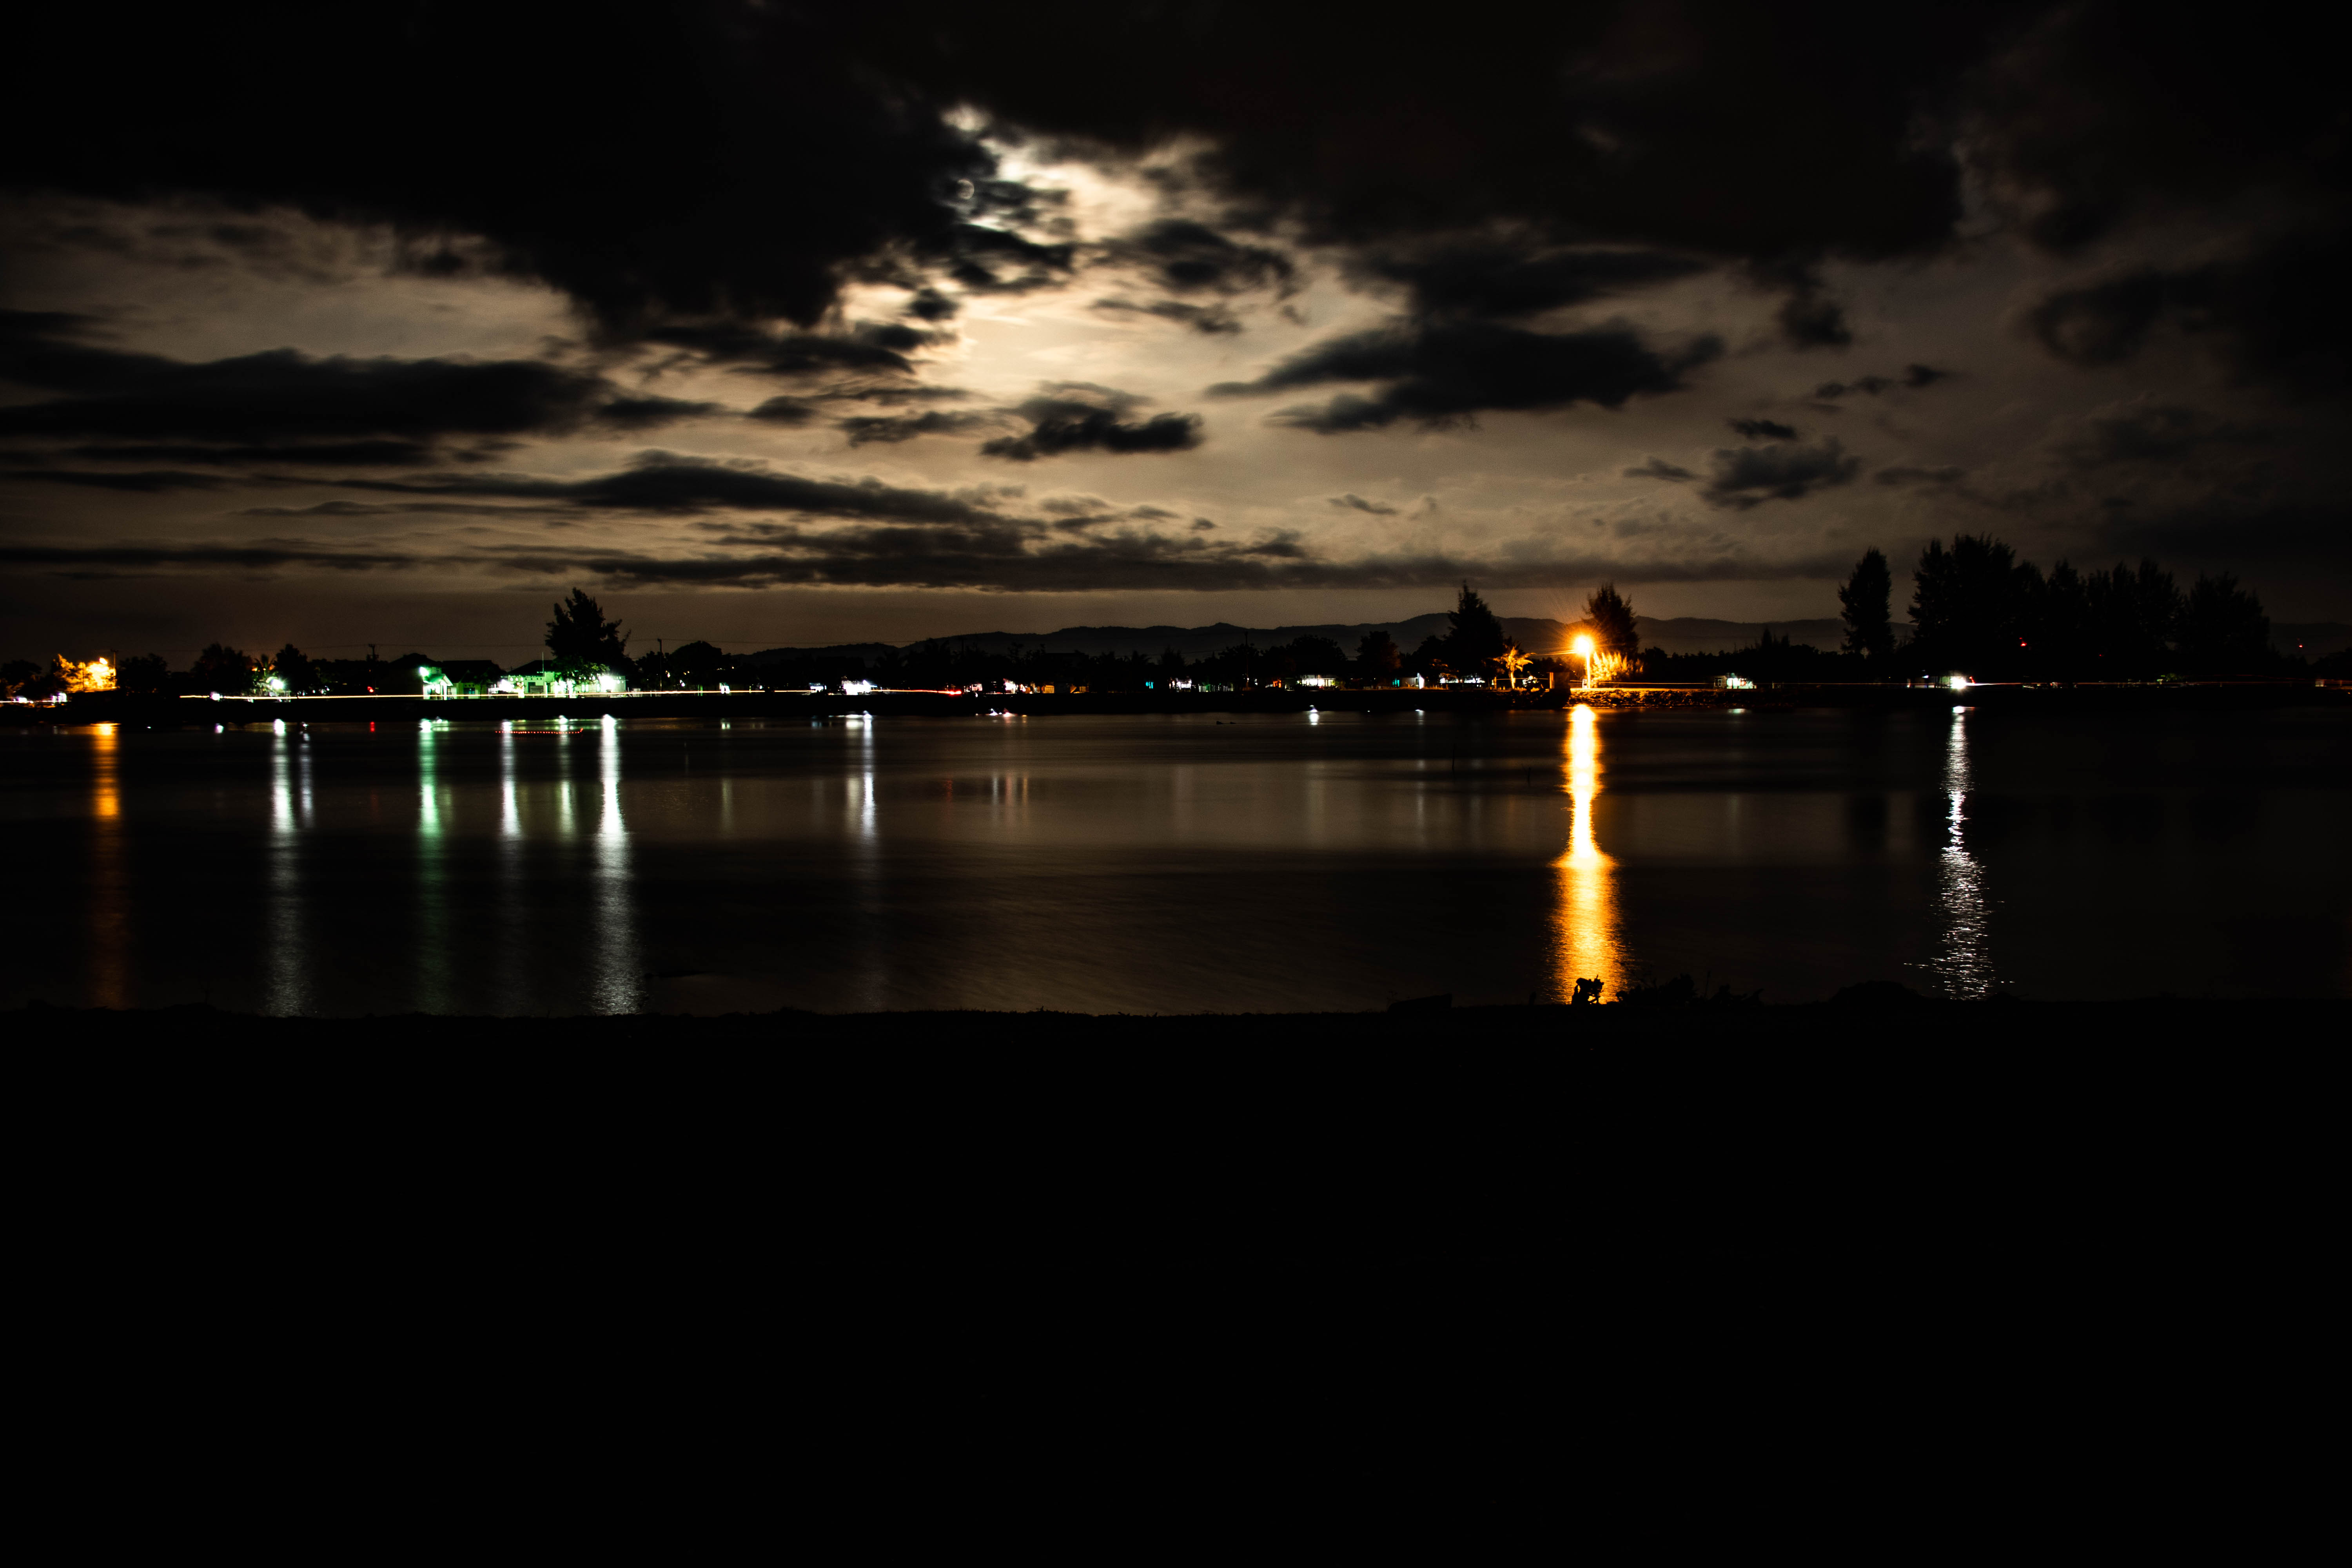
natural, sky, reflection, night, water, cloud, darkness, light, horizon, evening, lighting, river, sunset, calm, dusk, sea, atmosphere, photography, lake, midnight, architecture, city, landscape, meteorological phenomenon, street light, ocean